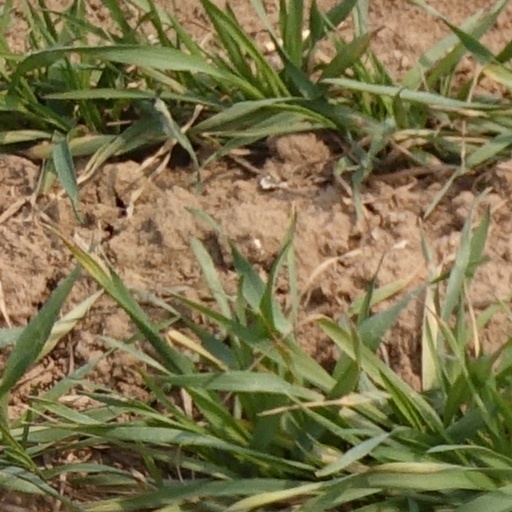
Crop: wheat